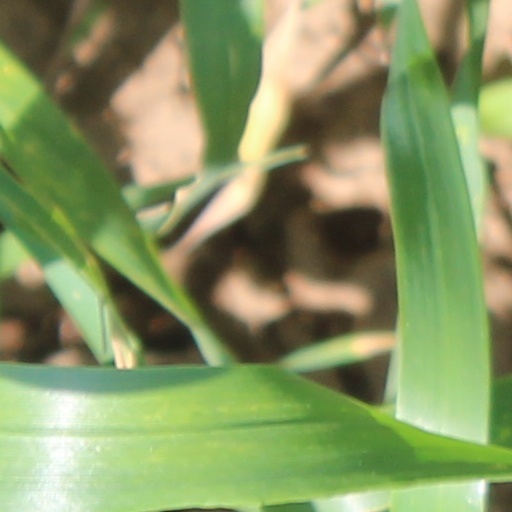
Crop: wheat